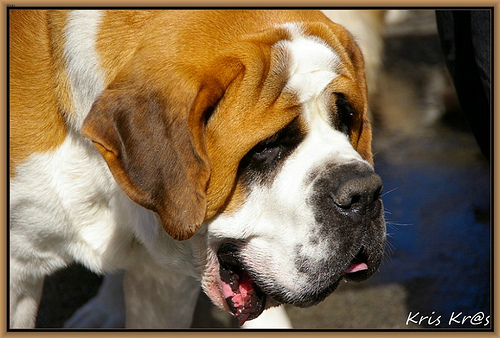
Animal: dog
Breed: saint_bernard